Stunts (video game)

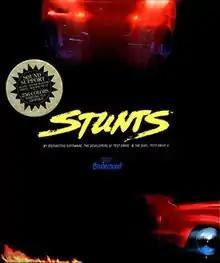
North American cover art

Stunts (also known as 4D Sports: Driving) is a 3D racing video game developed by Distinctive Software and published by Broderbund in 1990. The game places emphasis on racing on stunt tracks and features a track editor. It is influenced by the arcade game "Hard Drivin'" (1989).